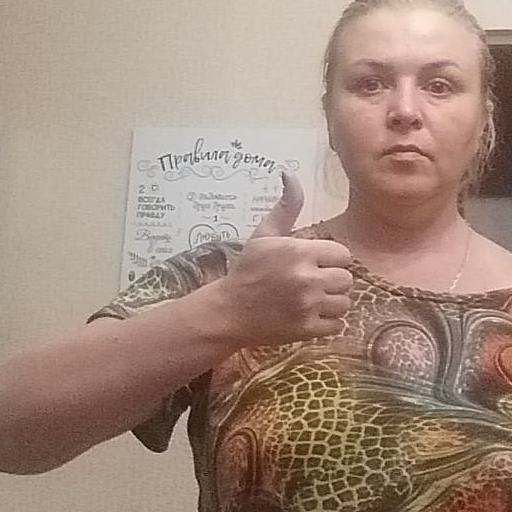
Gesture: like